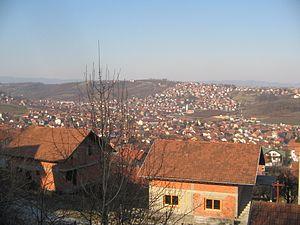
Lauš, est un quartier de Banja Luka en Bosnie-Herzégovine. Il est composé de deux communautés locales, Lauš I et Lauš II. Au recensement de 1991, il comptait 10 910 habitants, dont une majorité de Serbes.